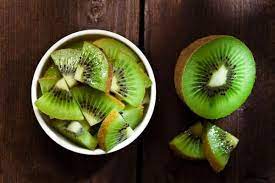
Label: Kiwi